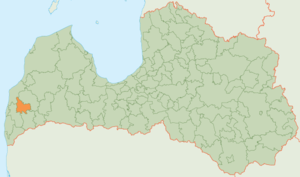
Durbe est un novads de Lettonie, situé dans la région de Kurzeme. En 2009, sa population est de 3 401 habitants.